The Triumph of Love (play)

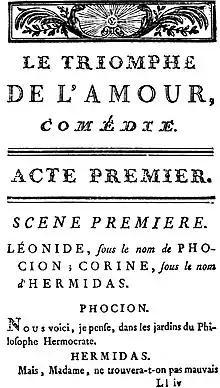

The Triumph of Love (French: Le Triomphe de l'amour) is a three-act French comic play by Pierre de Marivaux. It was first performed by the Théâtre Italien in Paris on 12 March 1732.